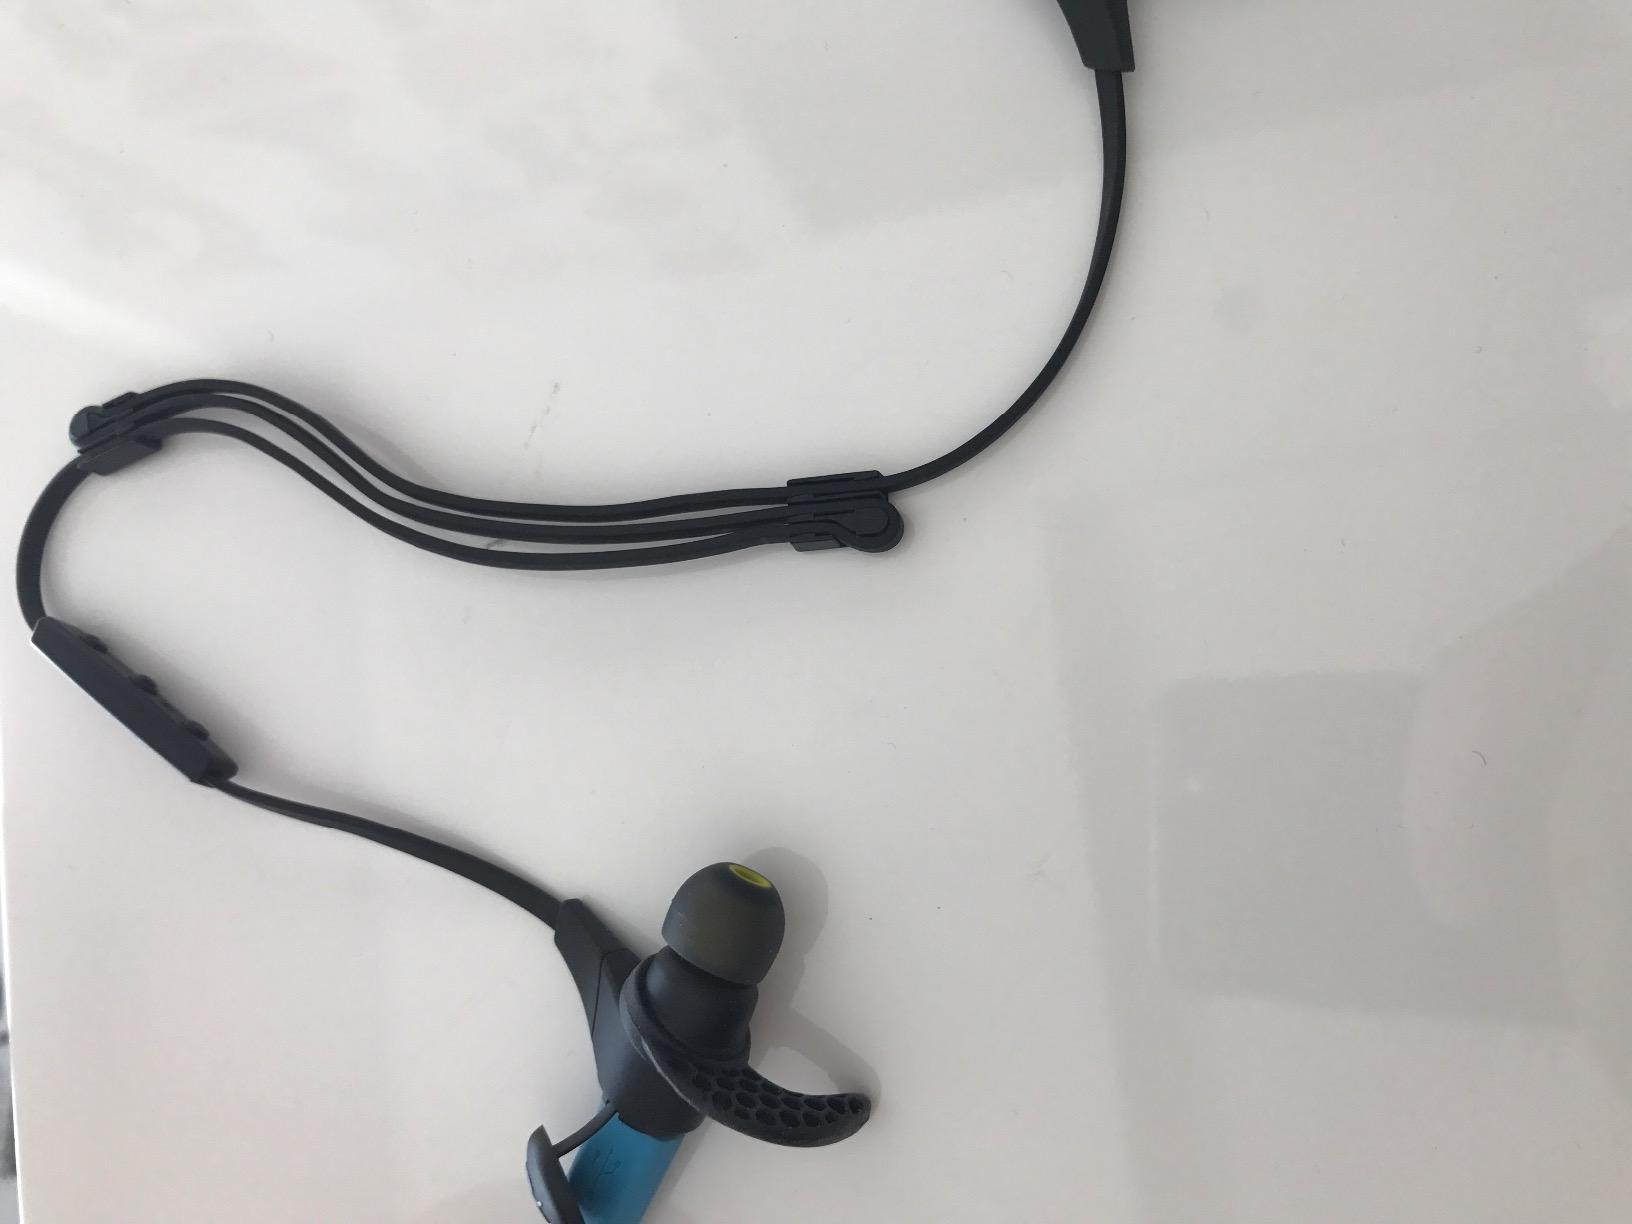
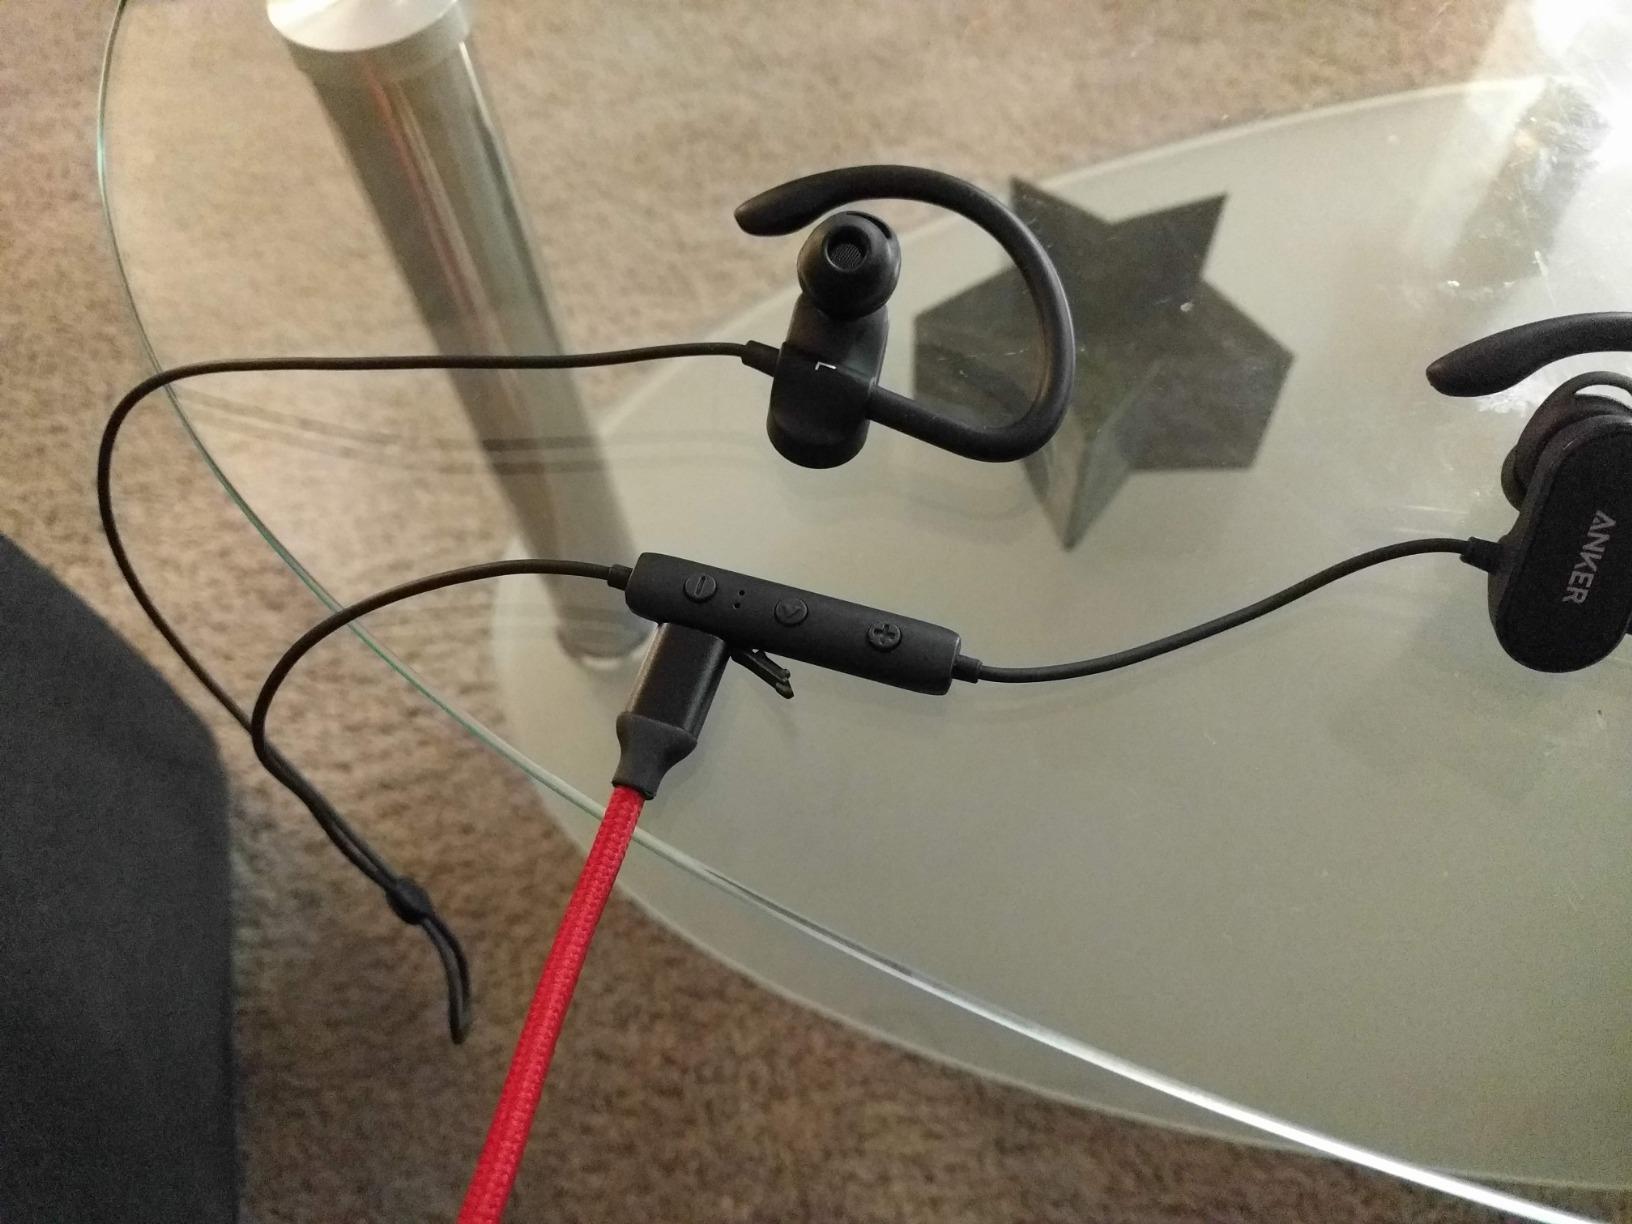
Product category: headphones
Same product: no